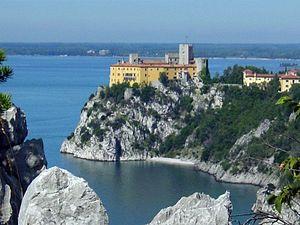
Eugénie de Grèce, princesse de Grèce et de Danemark puis, par ses mariages successifs, princesse Radziwill et princesse de Tour et Taxis, est née le 10 février 1910 à Paris, en France, et morte le 13 février 1989 à Genève, en Suisse. C’est un membre de la famille royale de Grèce, une biographe et une traductrice proche de Sigmund Freud et du milieu psychanalytique français.